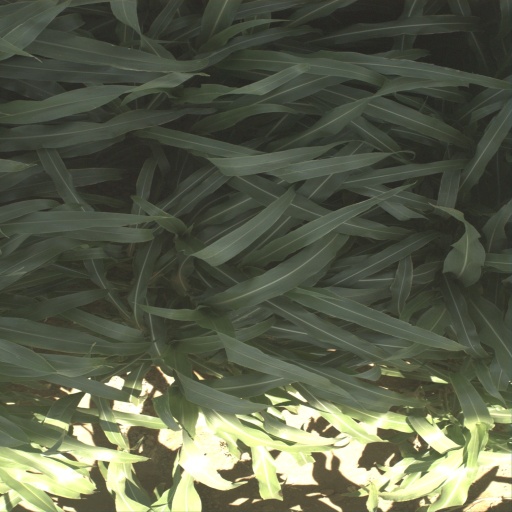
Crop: sorghum